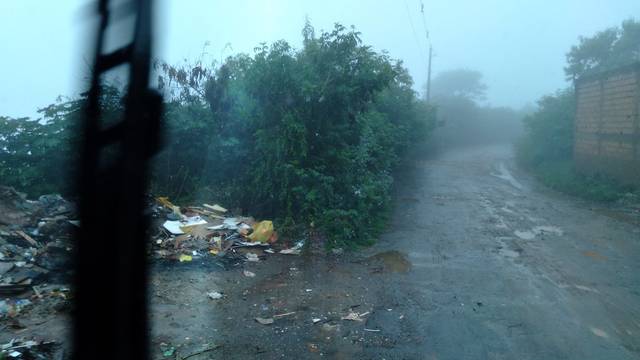
Region: Brazil
Coordinates: -19.92, -43.868